Tokugawa Ieyasu's Clock

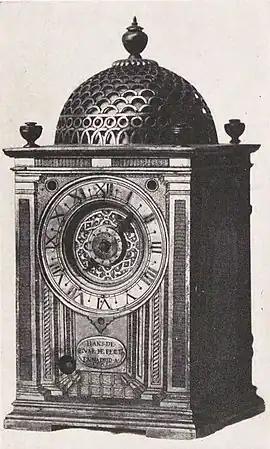
Tokugawa Ieyasu's Clock stored at Kunōzan Tōshō-gū

Tokugawa Ieyasu's Clock (Japanese: 徳川家康の洋時計, "Tokugawa Ieyasu no yōdokei") is a clock which was given to Shogun Tokugawa Ieyasu of Japan by King Philip III of Spain in 1611. Built in 1573 or 1581, the clock is the oldest surviving clock in Japan and one of the few surviving clocks in the world of its era. Since Ieyasu's death, the clock has been stored at Kunōzan Tōshō-gū, and has since been designated as an Important Cultural Property with application to designate it as a National Treasure in Japan under consideration. A 2012 examination by the British Museum concluded that the clock is likely the only clock in the world of its era in which almost all of the internal parts remain as they were originally made.